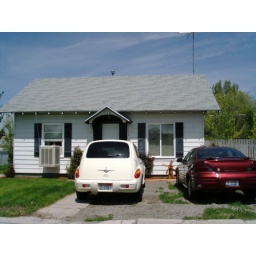
Our little house in Idaho and my first new car (and hubby's Grand Am)